Lefteris Matsoukas

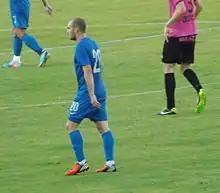
Matsoukas in 2013

Lefteris Matsoukas (born 7 March 1990) is a Greek professional footballer who plays as a forward for Ionikos.